Honey Davenport

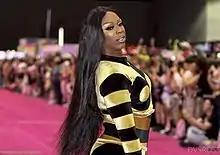
Honey Davenport at RuPaul's DragCon LA 2022

In November 2021, Davenport and Manila Luzon released a collaborative single and music video called "Love Is God", the first song off of Davenport's five-track EP of the same name, which debuted in January 2022. "Love Is God" spans genres including pop, disco, house and reggaeton, and it features collaborations with Kevin Aviance, LaLa Ri, Jackie Cox and Tammie Brown. The music video for "Thrive", the track with Aviance, was released together with the EP. A short musical film titled "Love Is God: The Visual Album", consisting of "a story woven together by all the songs on the EP", was scheduled to come out later in 2022. Davenport directed the film.